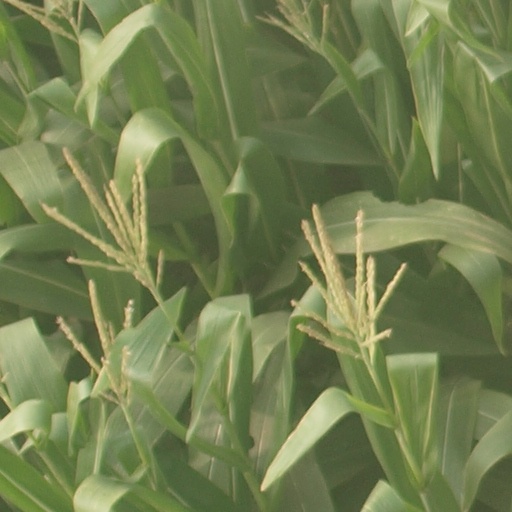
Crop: maize; corn